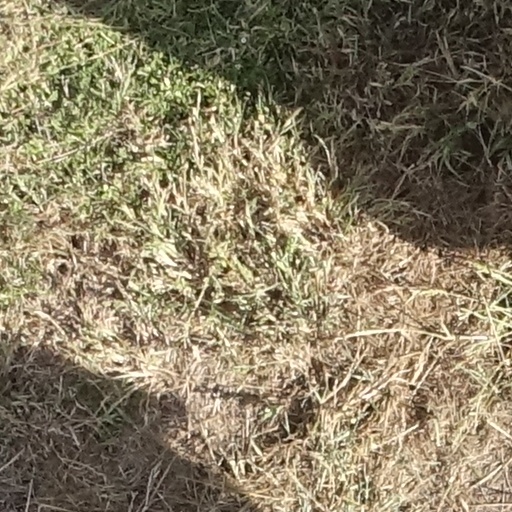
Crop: sorghum